Felicita Pauļuka

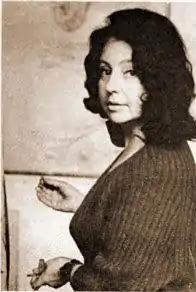
Felicita Pauļuka

Felicita Pauļuka (May 8, 1925 – December 8, 2014) was a Latvian painter noted for her portraits, nudes, and book illustrations. In the second half of the 20th century, Pauļuka was attributed to the development of Latvian pastel painting traditions.